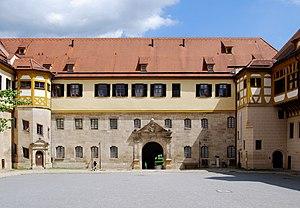
Le Château Hohentübingen est situé sur un éperon rocheux au cœur de la ville de Tübingen. Construit au XIe siècle, il a été agrandi au XVIe siècle ce qui lui donne à la fois les apparences d'un château médiéval et d'une forteresse plus moderne.